John Fenlon

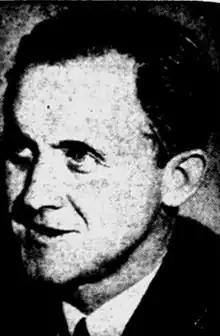
Fenlon pictured in a 1947 newspaper

John Llewellyn Fenlon (December 7, 1909 – September 2, 2000) was an American college football coach. He served as the head football coach at the University of Richmond in 1942 and again from 1946 to 1947, compiling a record of 12–15–3. Fenlon attended George Washington University, where he lettered in football, basketball, and baseball in the early 1930s. He died on September 2, 2000.